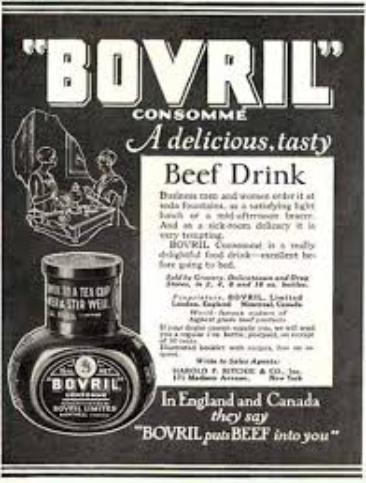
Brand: Bovril
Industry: Food